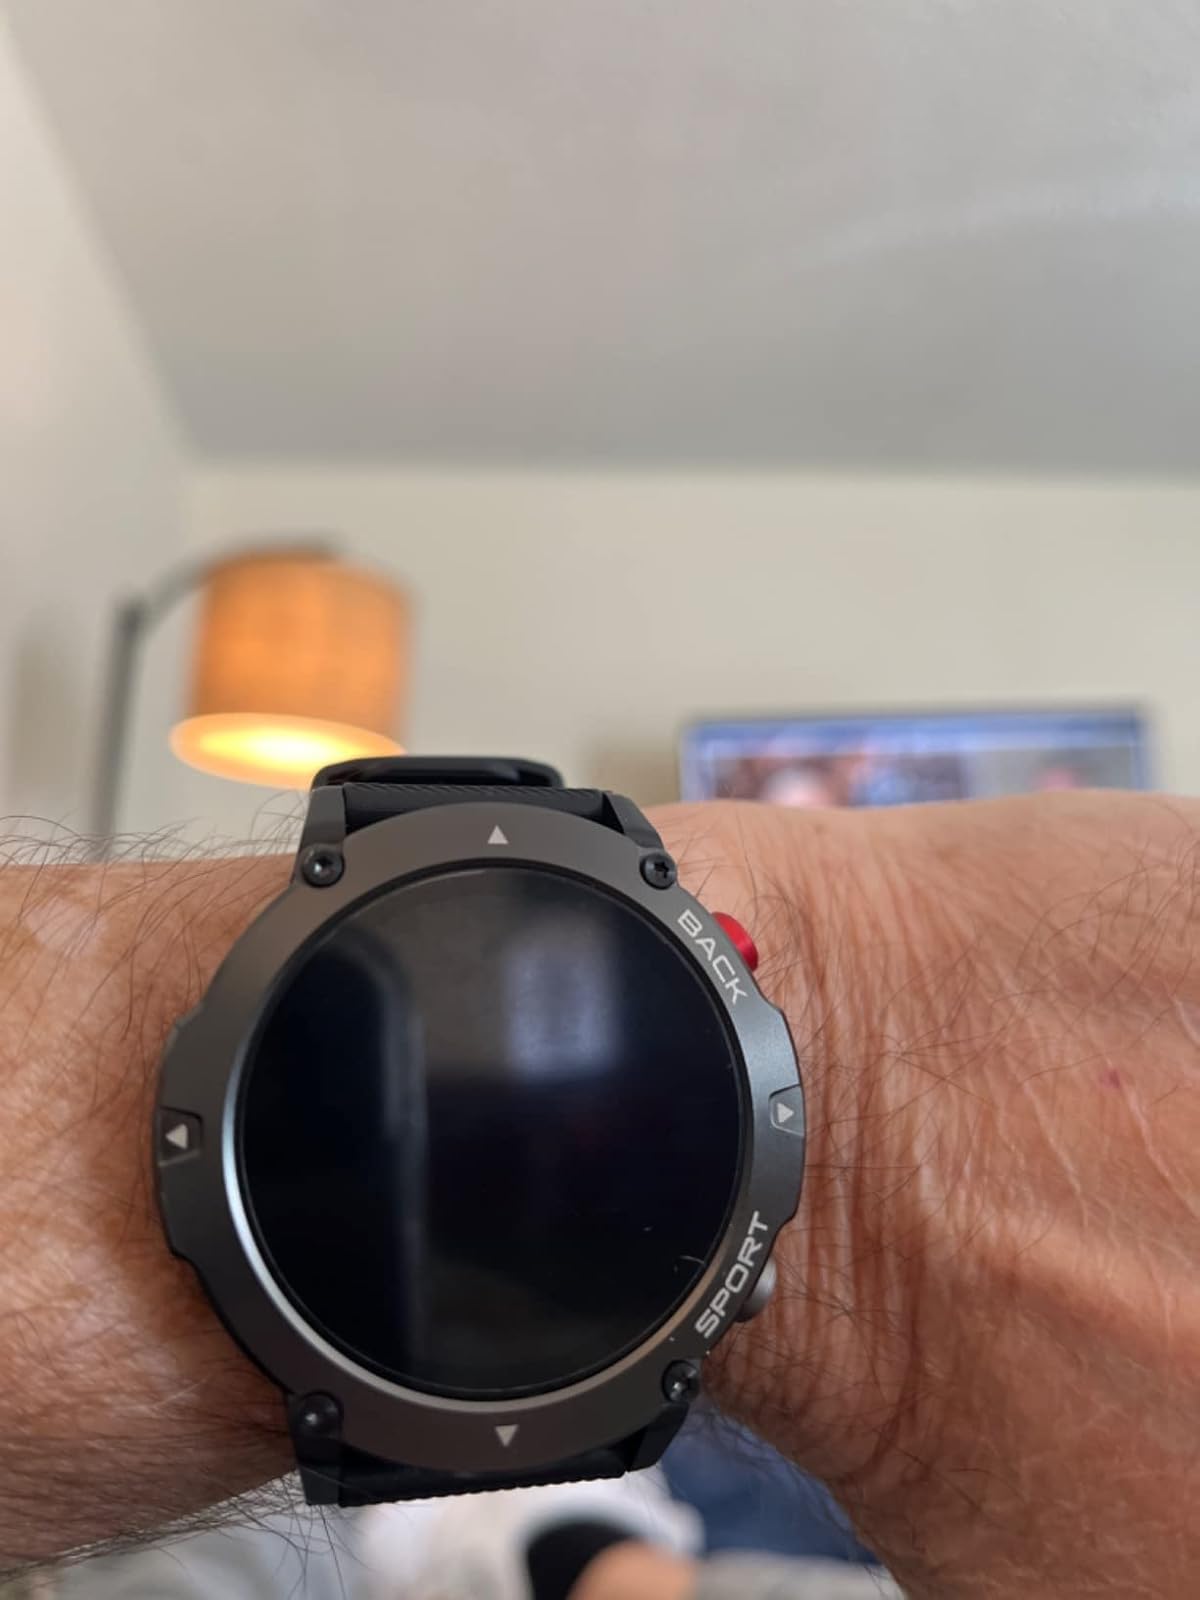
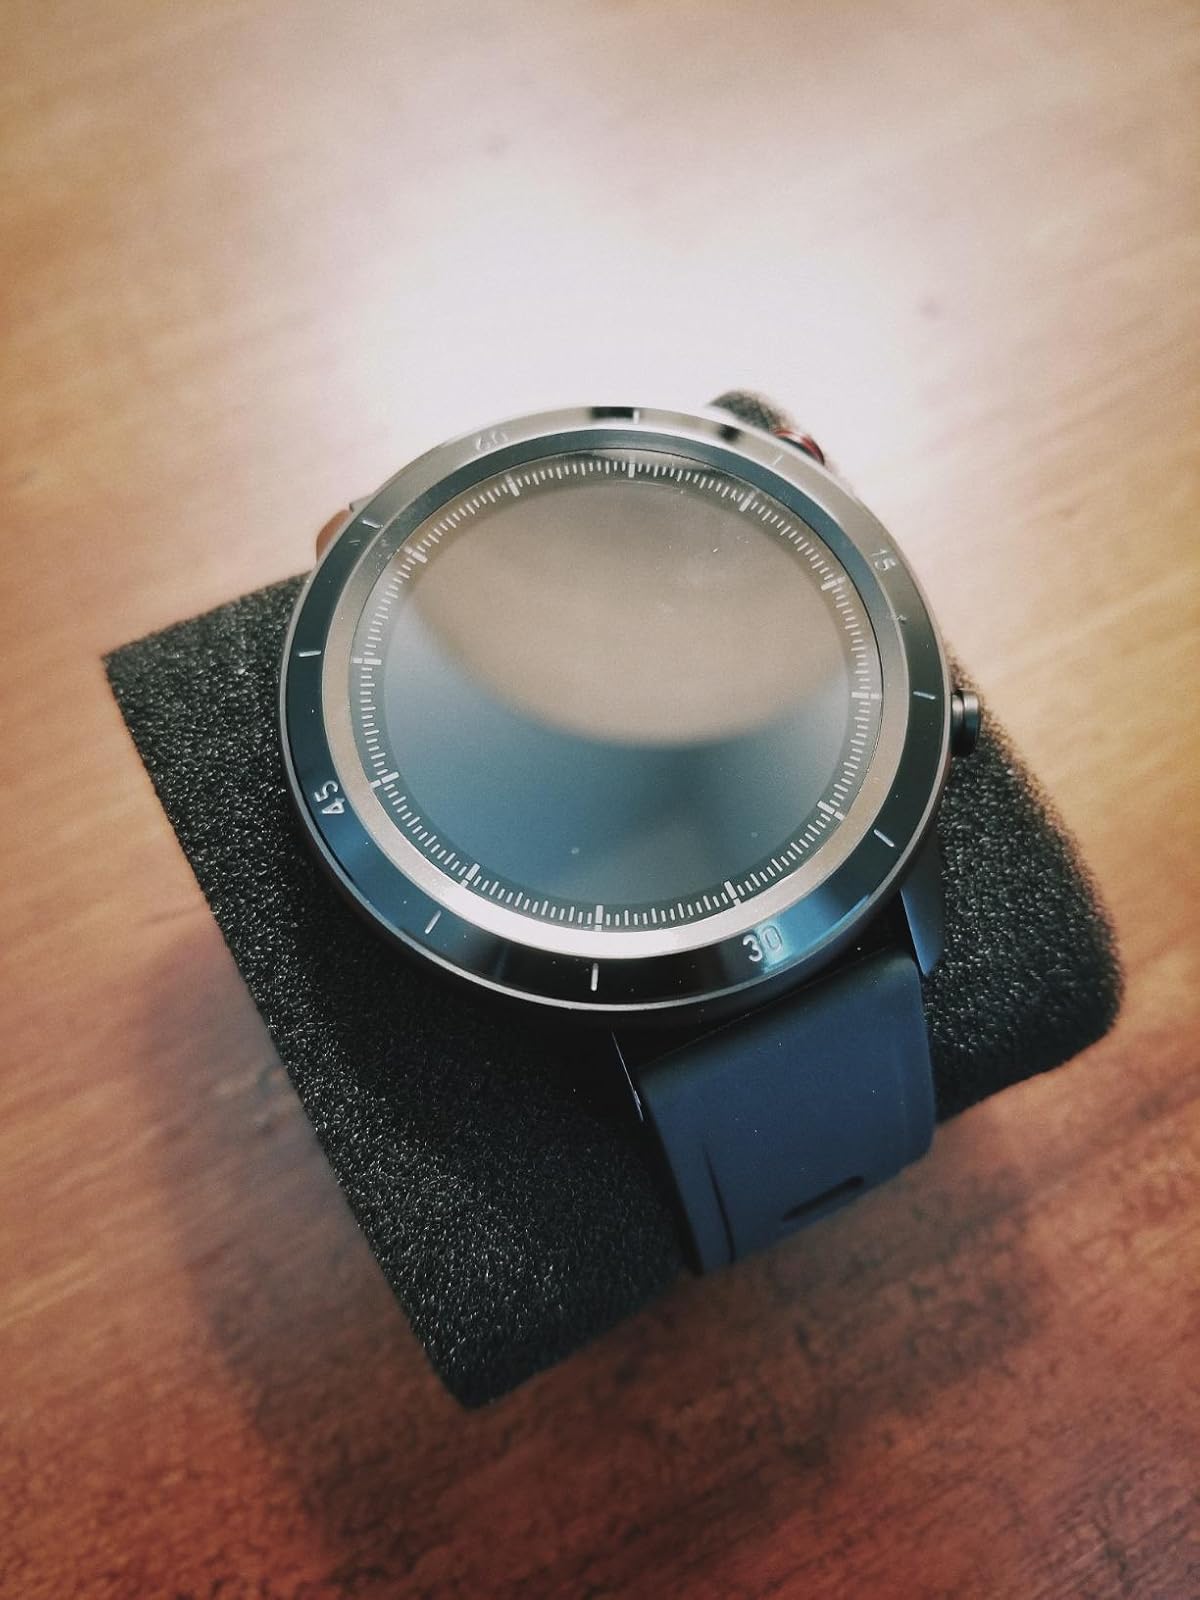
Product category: smartwatch
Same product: no